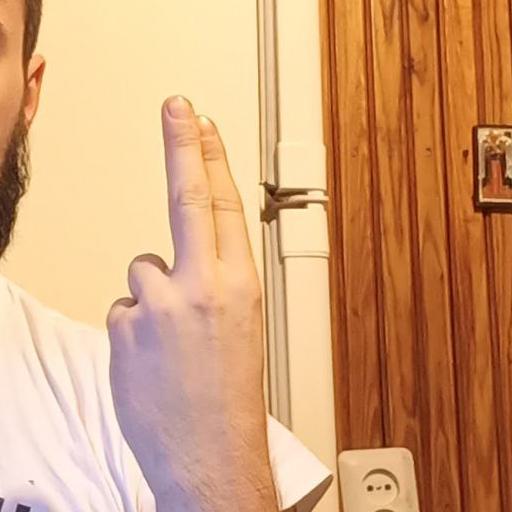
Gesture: two_up_inverted